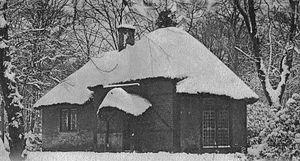
La représentation de l'Angleterre georgienne est omniprésente dans les romans de Jane Austen. Tout entière située pendant le règne de George III, son œuvre, qui décrit la vie quotidienne, les joies, les peines et les amours de la petite noblesse campagnarde, constitue une source d'une grande richesse pour mieux comprendre la société de l'époque.